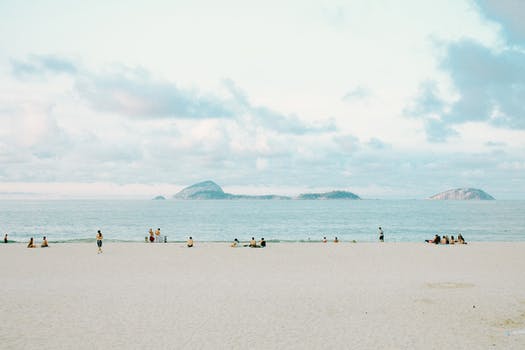
Label: No Watermark